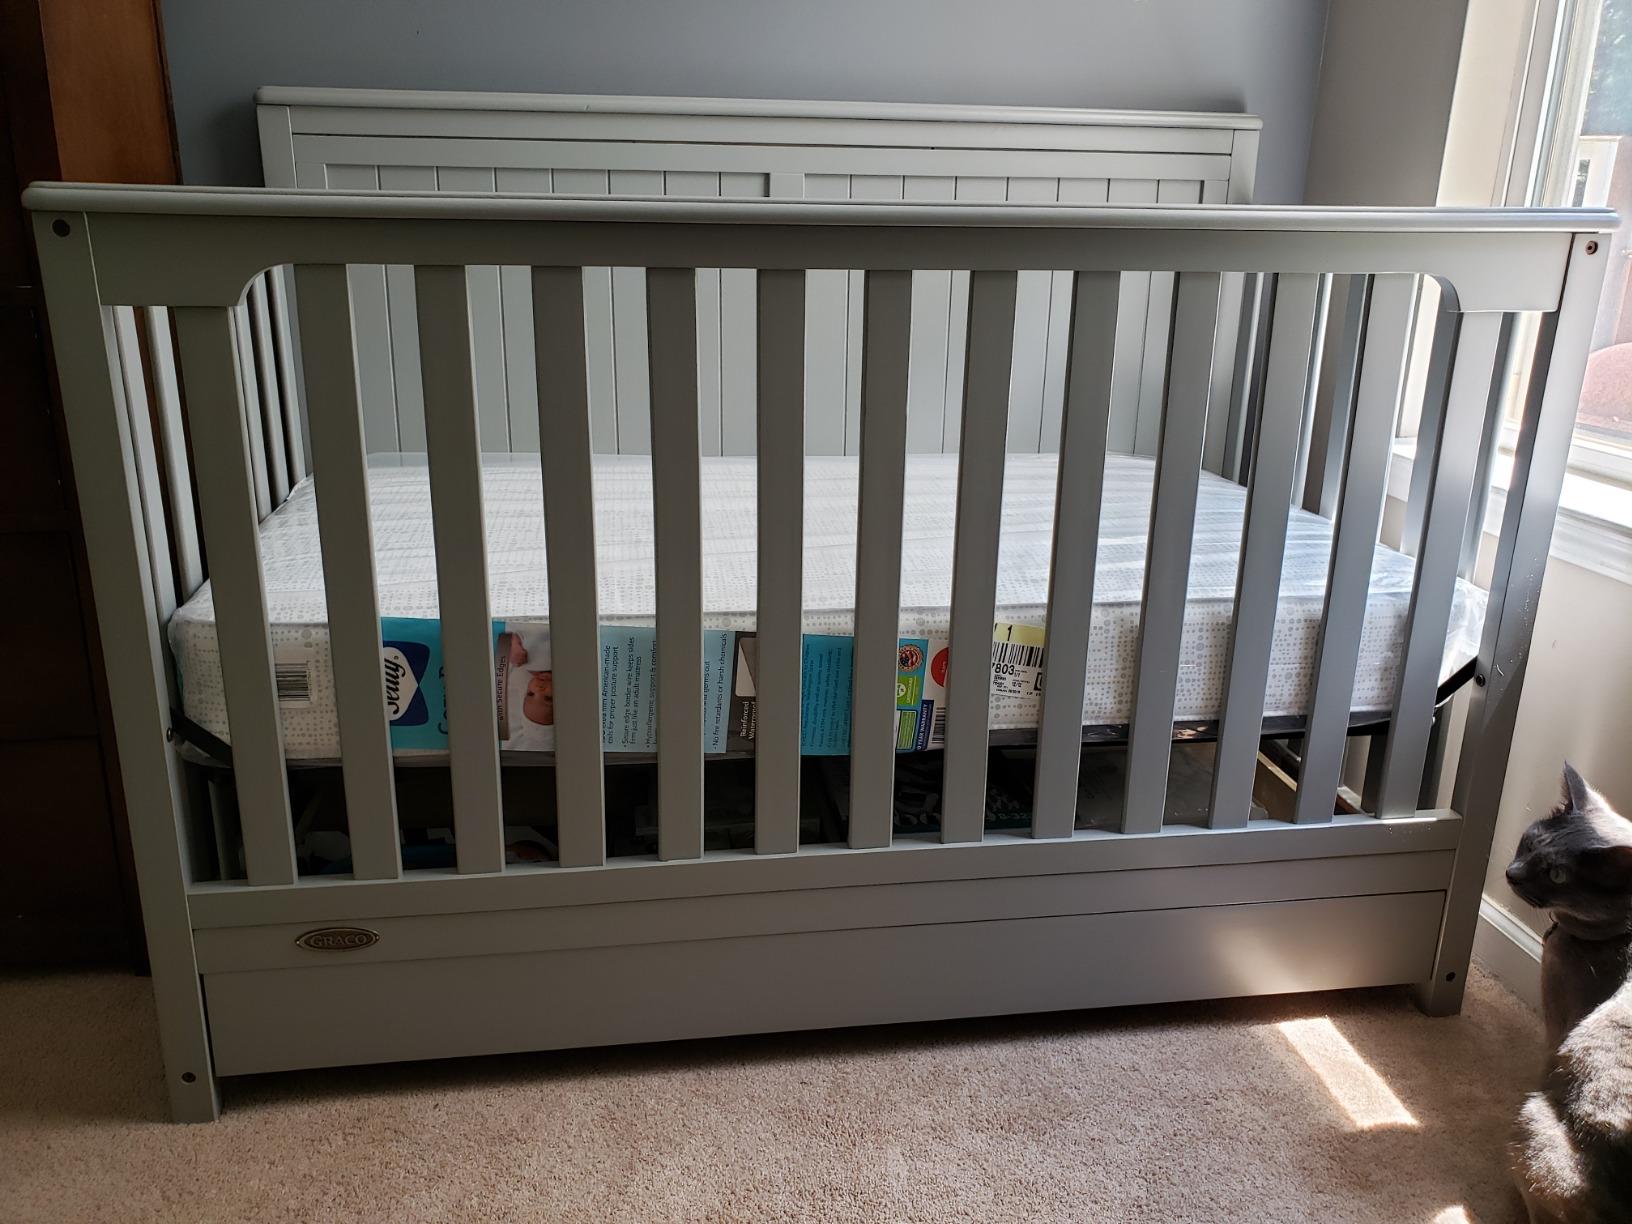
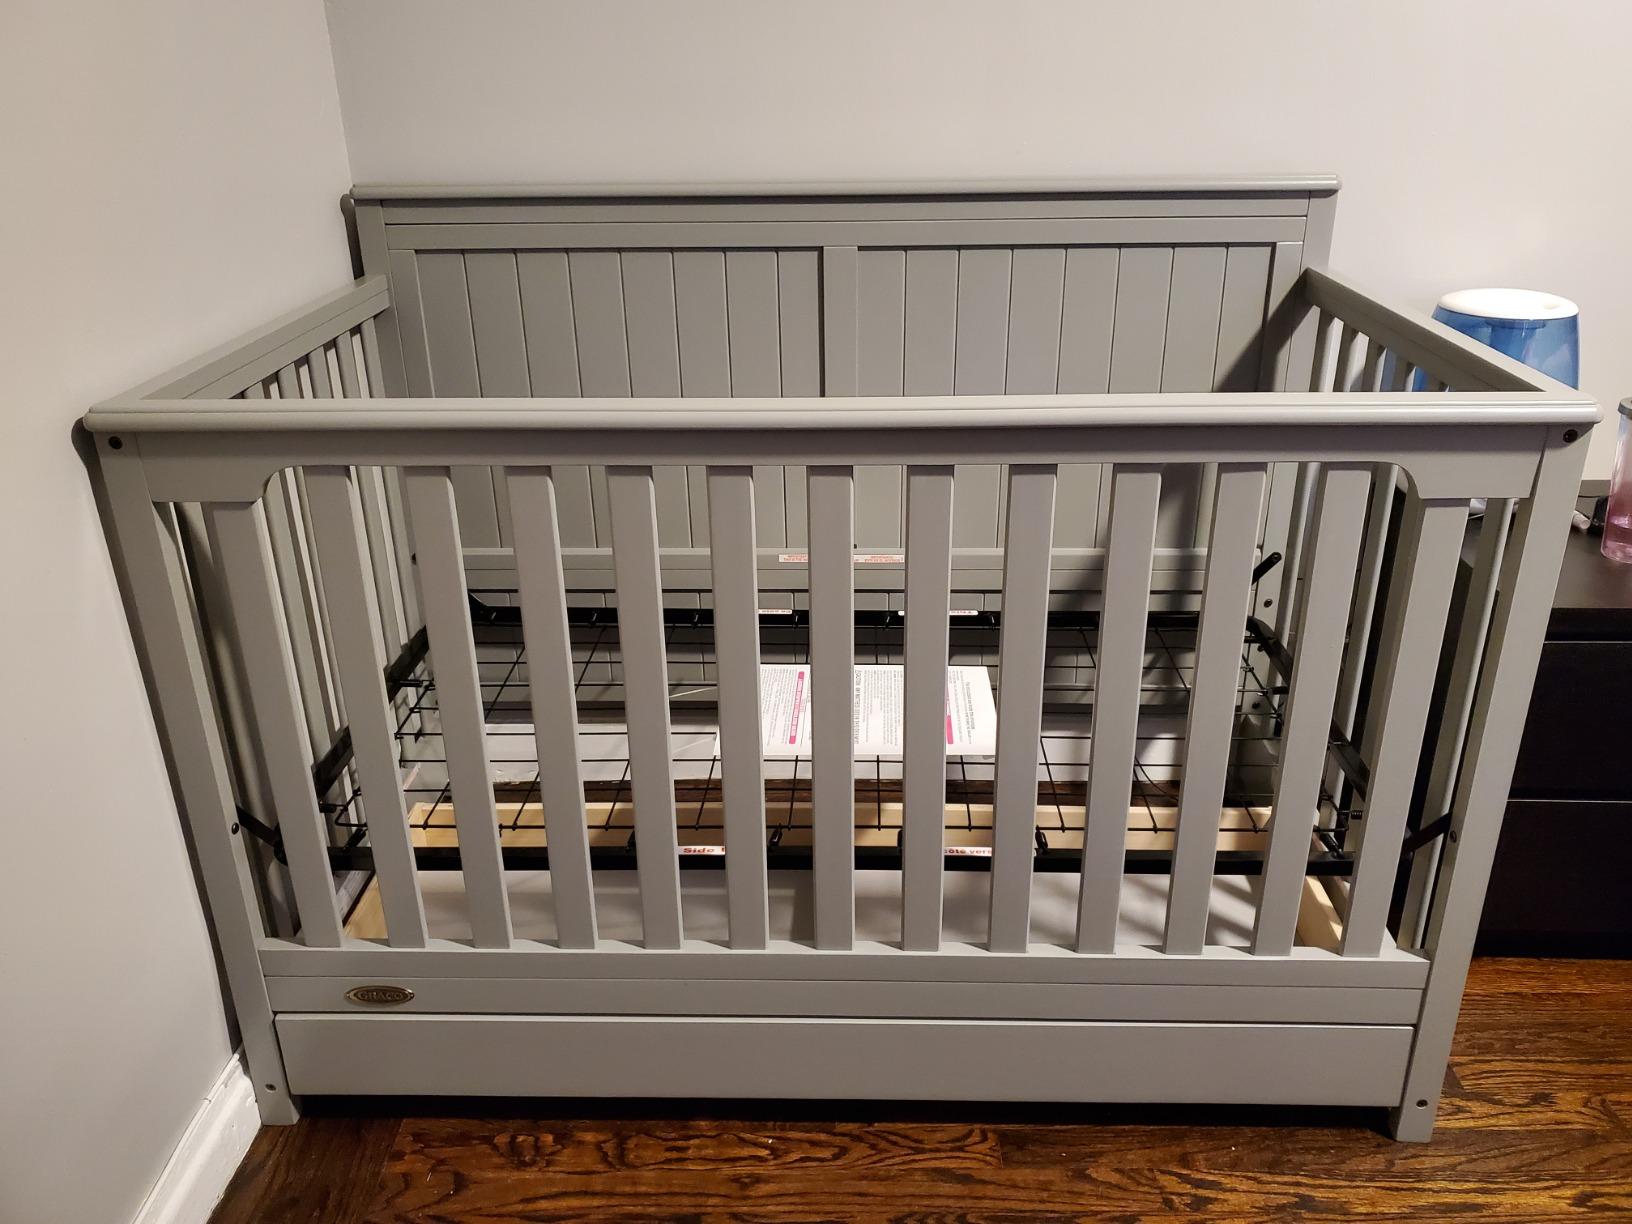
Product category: products_crib
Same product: yes